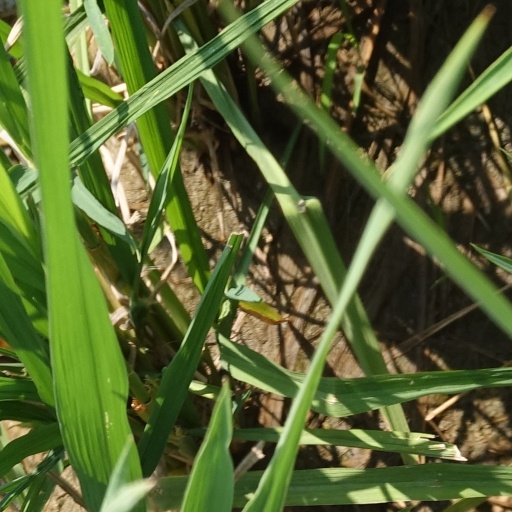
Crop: rice